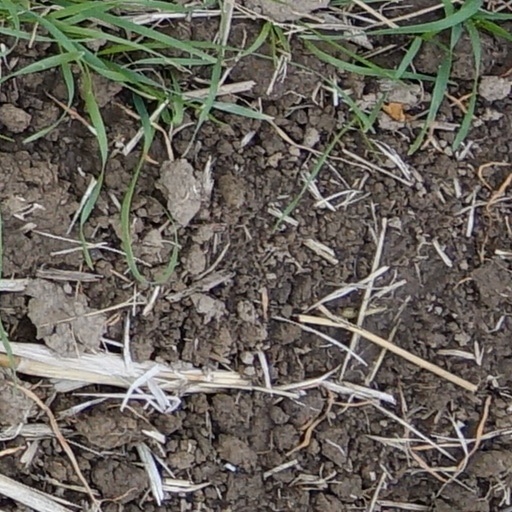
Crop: wheat